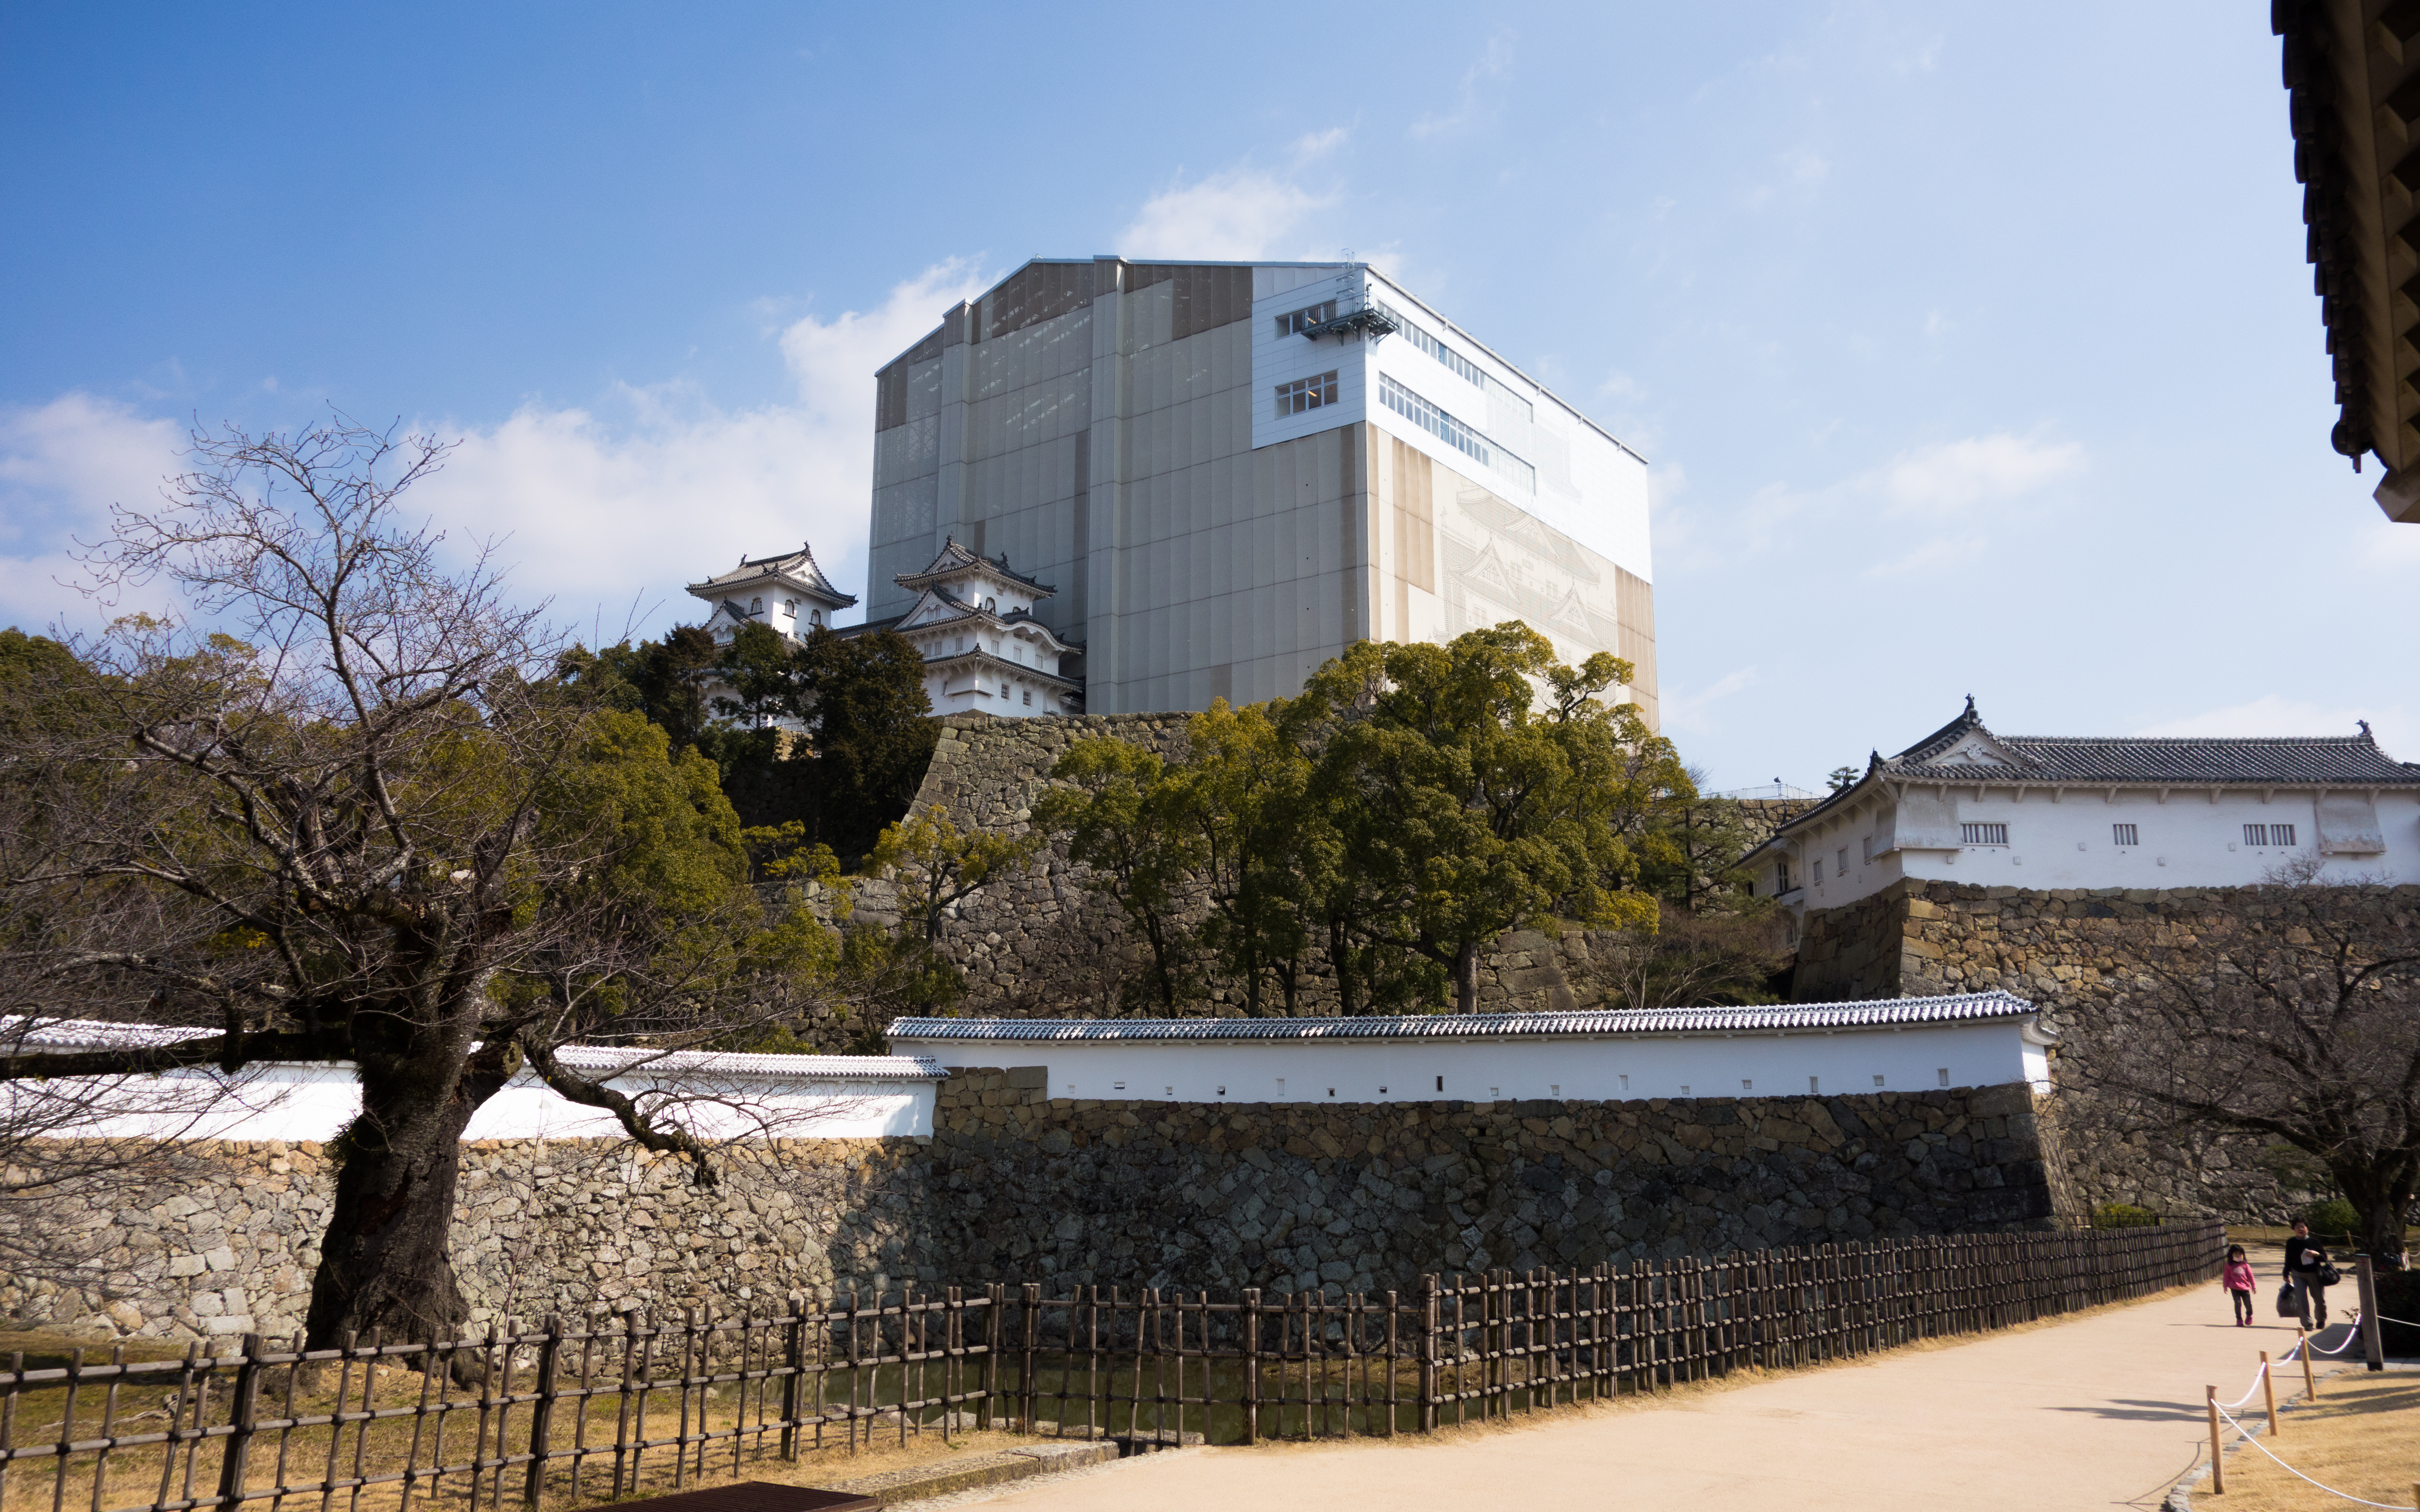
architecture, house, wall, 2013, japon, tourist attraction, himeji, hygo, hronblanc, urban area